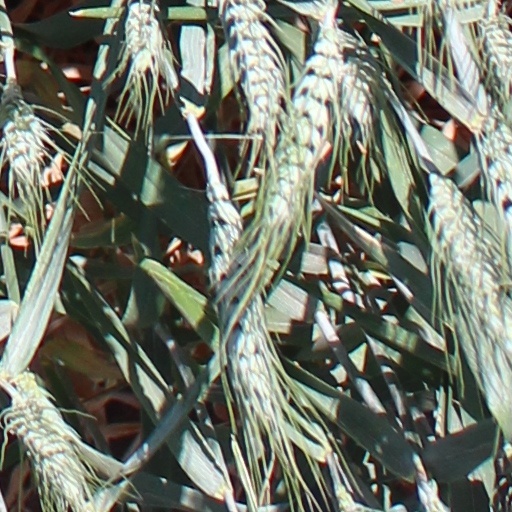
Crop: wheat